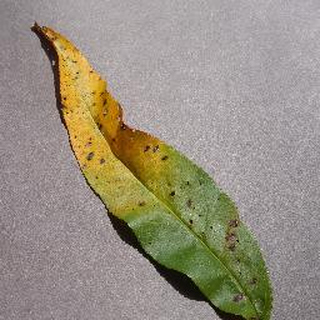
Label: peach_bacterial_spot